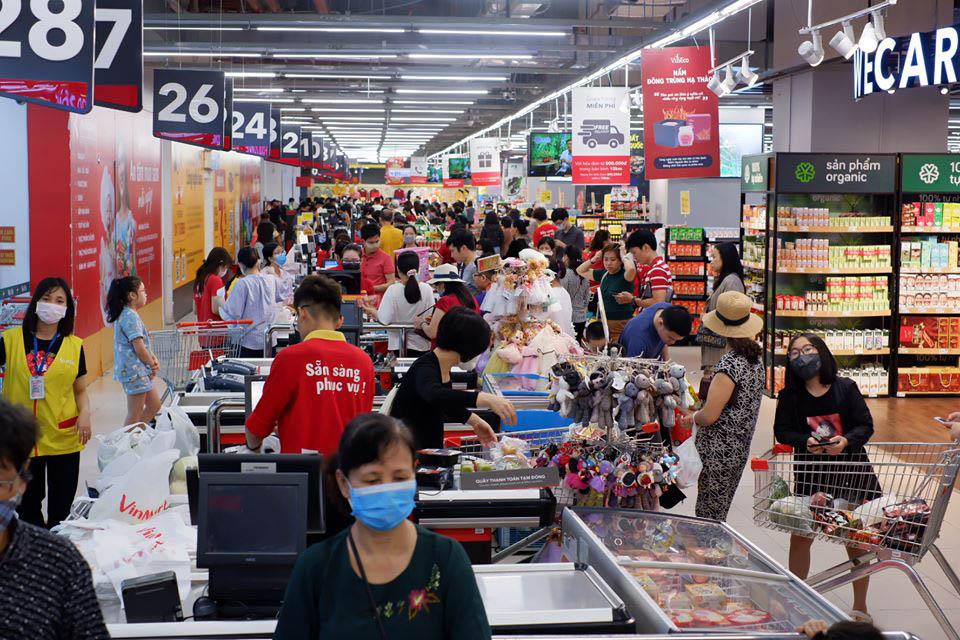
có nhiều người đang xếp hàng chờ thanh toán ở siêu thị